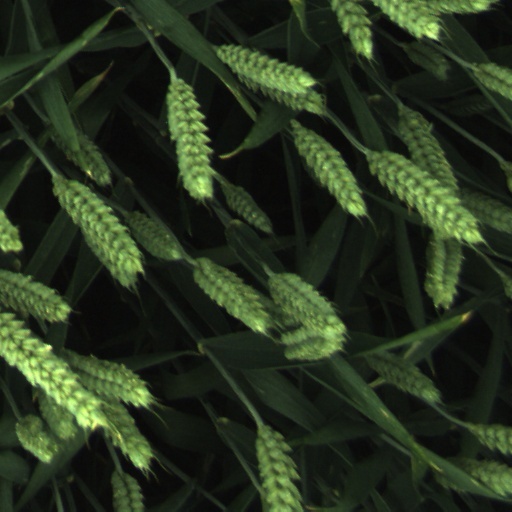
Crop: wheat